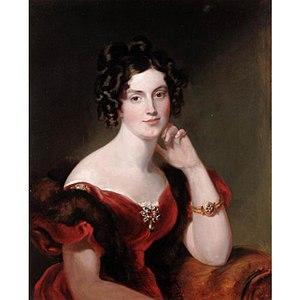
George Granville Harcourt était un homme politique britannique whig, puis conservateur.